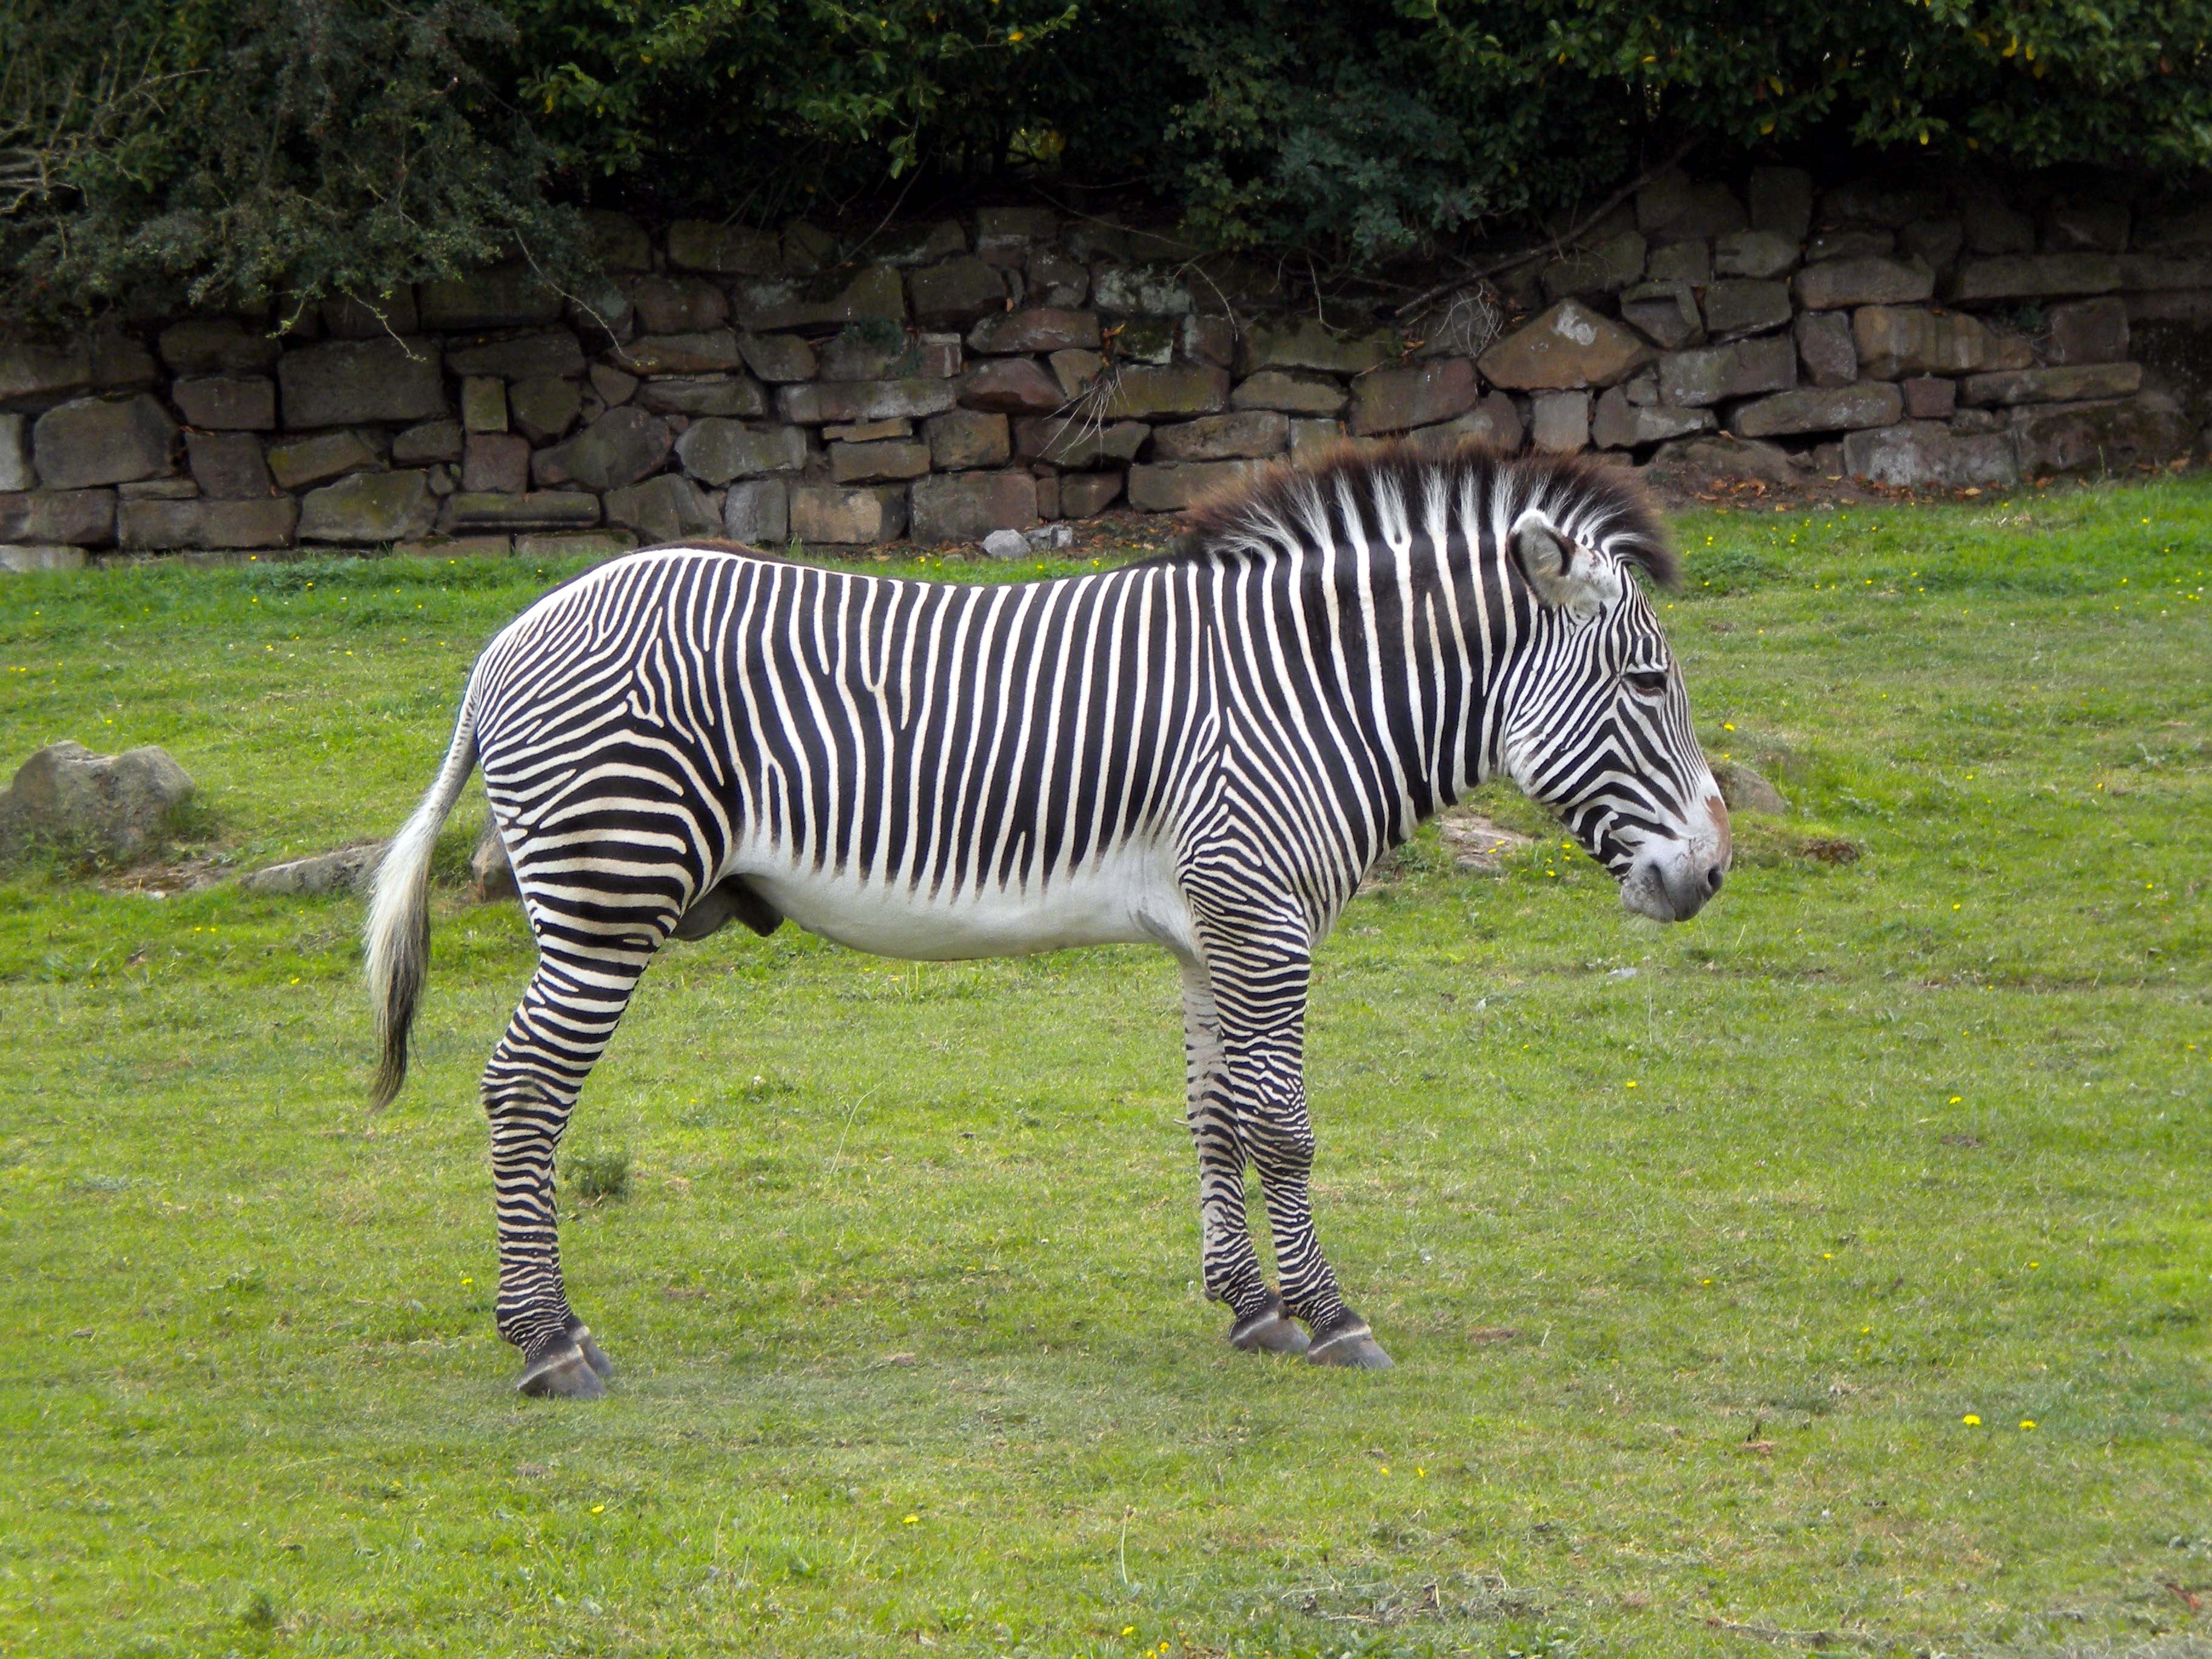
animal, wildlife, wild, zoo, grazing, africa, mammal, fauna, zebra, eating, stripes, safari, zebras, horse like mammal